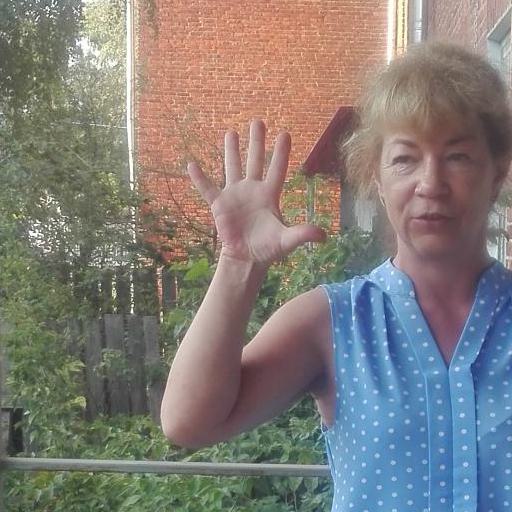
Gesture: palm